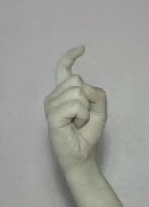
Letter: ra